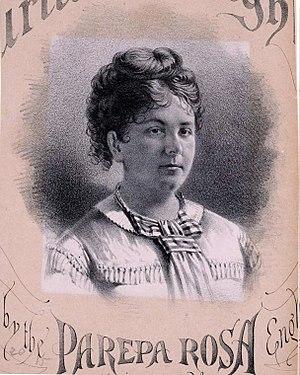
Euphrosyne Parepa de Boyesku dite Euphrosine Parepa-Rosa est une soprano britannique qui a créé la Carl Rosa Opera Company, avec son mari Carl Rosa. Le père de Parepa est un boyard, baron valaque, mort peu après sa naissance, sa mère se tourne vers la scène pour subvenir à leurs besoins. Parepa fait ses débuts à l'opéra en 1855, à l'âge de 16 ans, et rapidement reçoit des critiques enthousiastes dans les opéras du Grand Londres. En 1867, Parosa, veuve d'un premier mariage, se remarie avec le violoniste et chef d'orchestre Carl Rosa à New York qui fonde une compagnie d'opéra avec Parepa comme Prima donna; ils font avec succès une tournée en Amérique pendant plusieurs années. Après leur retour en Grande-Bretagne avec des projets ambitieux pour leur compagnie, Parepa tombe malade et meurt en 1874, à seulement 37 ans.